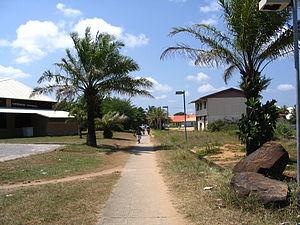
Allée du Bac, Kourou, Guyane française.